Léon Mathot

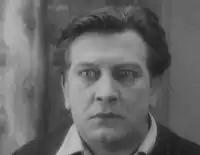

Léon Mathot (5 March 1886, Roubaix, Nord-Pas-de-Calais - 6 March 1968, in Paris) was a French film actor and film director best known perhaps for playing Edmond Dantes in "The Count of Monte Cristo" film serial in 1918.